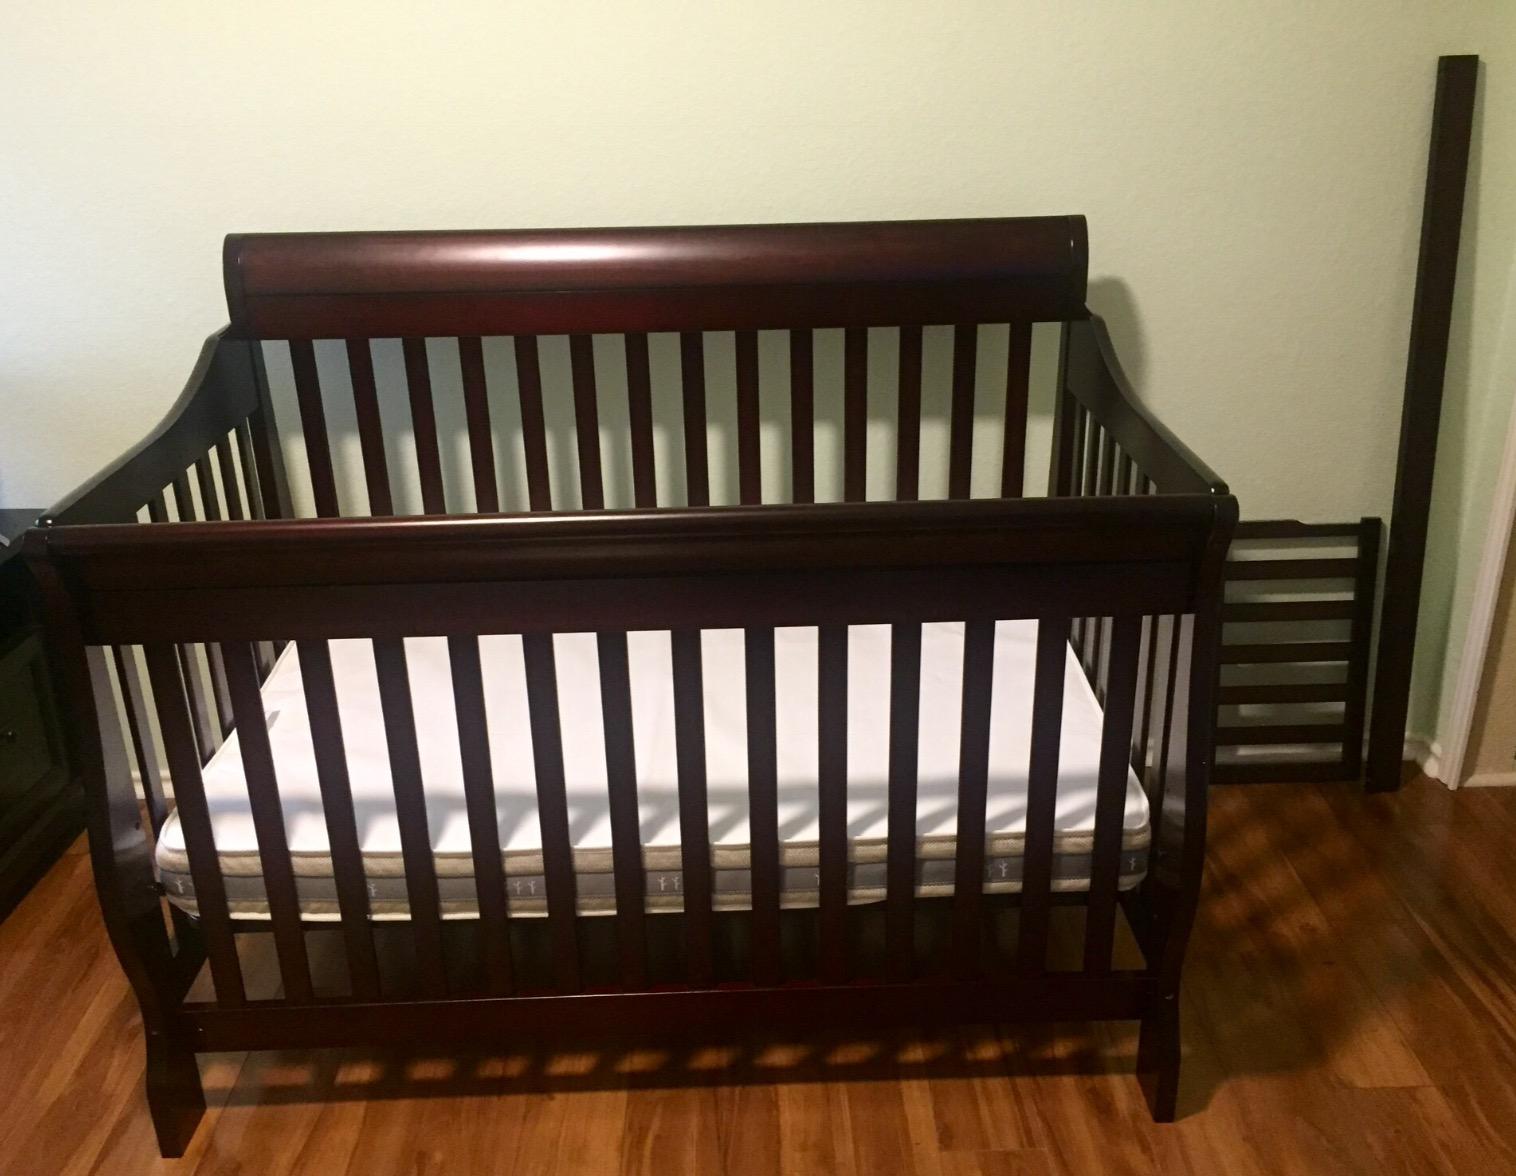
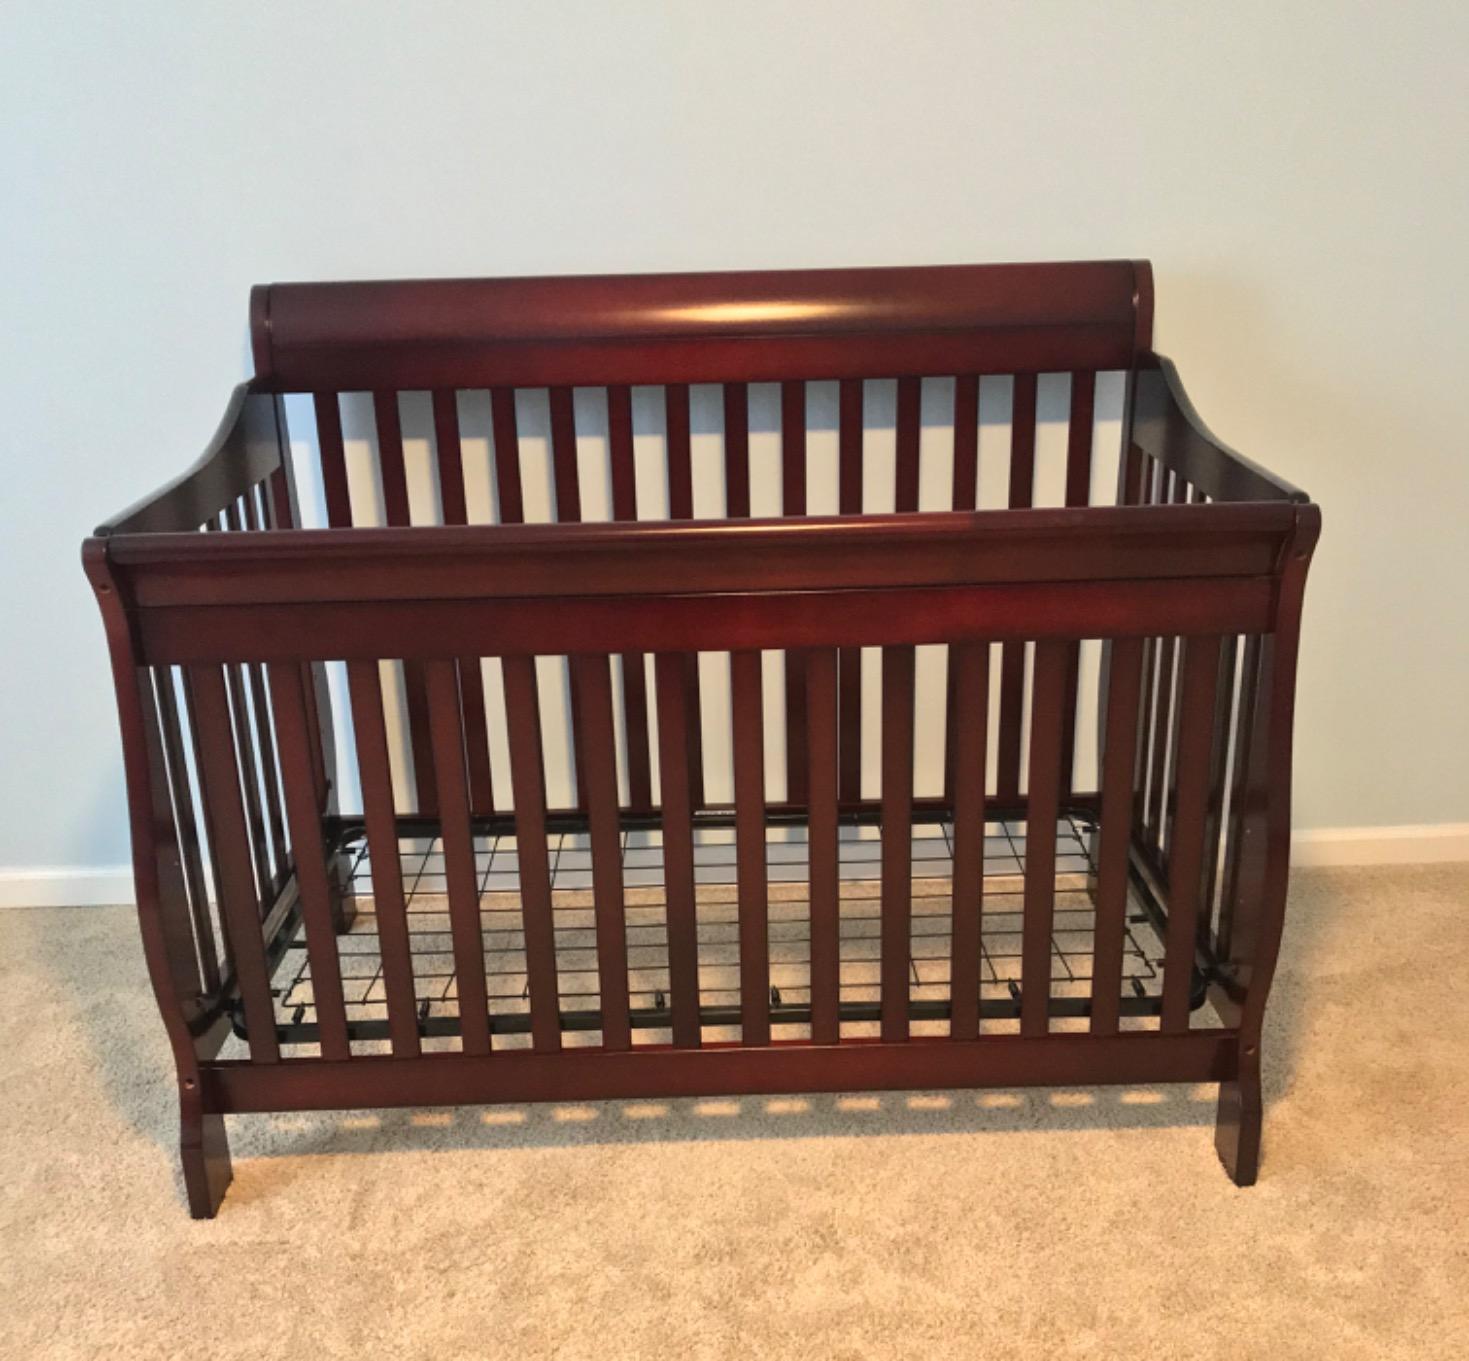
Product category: products_crib
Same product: yes